Detroit

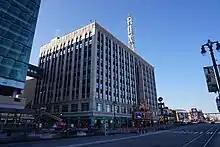
The Detroit Fox Theatre in Downtown

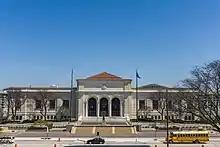
Detroit Institute of Arts

In the central portions of Detroit, the population of young professionals, artists, and other transplants is growing and retail is expanding. This dynamic is luring additional new residents, and former residents returning from other cities, to the city's Downtown along with the revitalized Midtown and New Center areas.